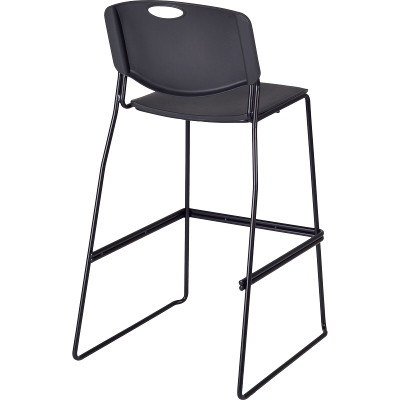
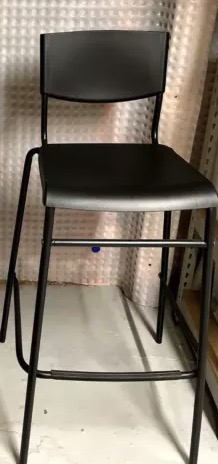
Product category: stool
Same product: no